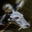
Label: deer